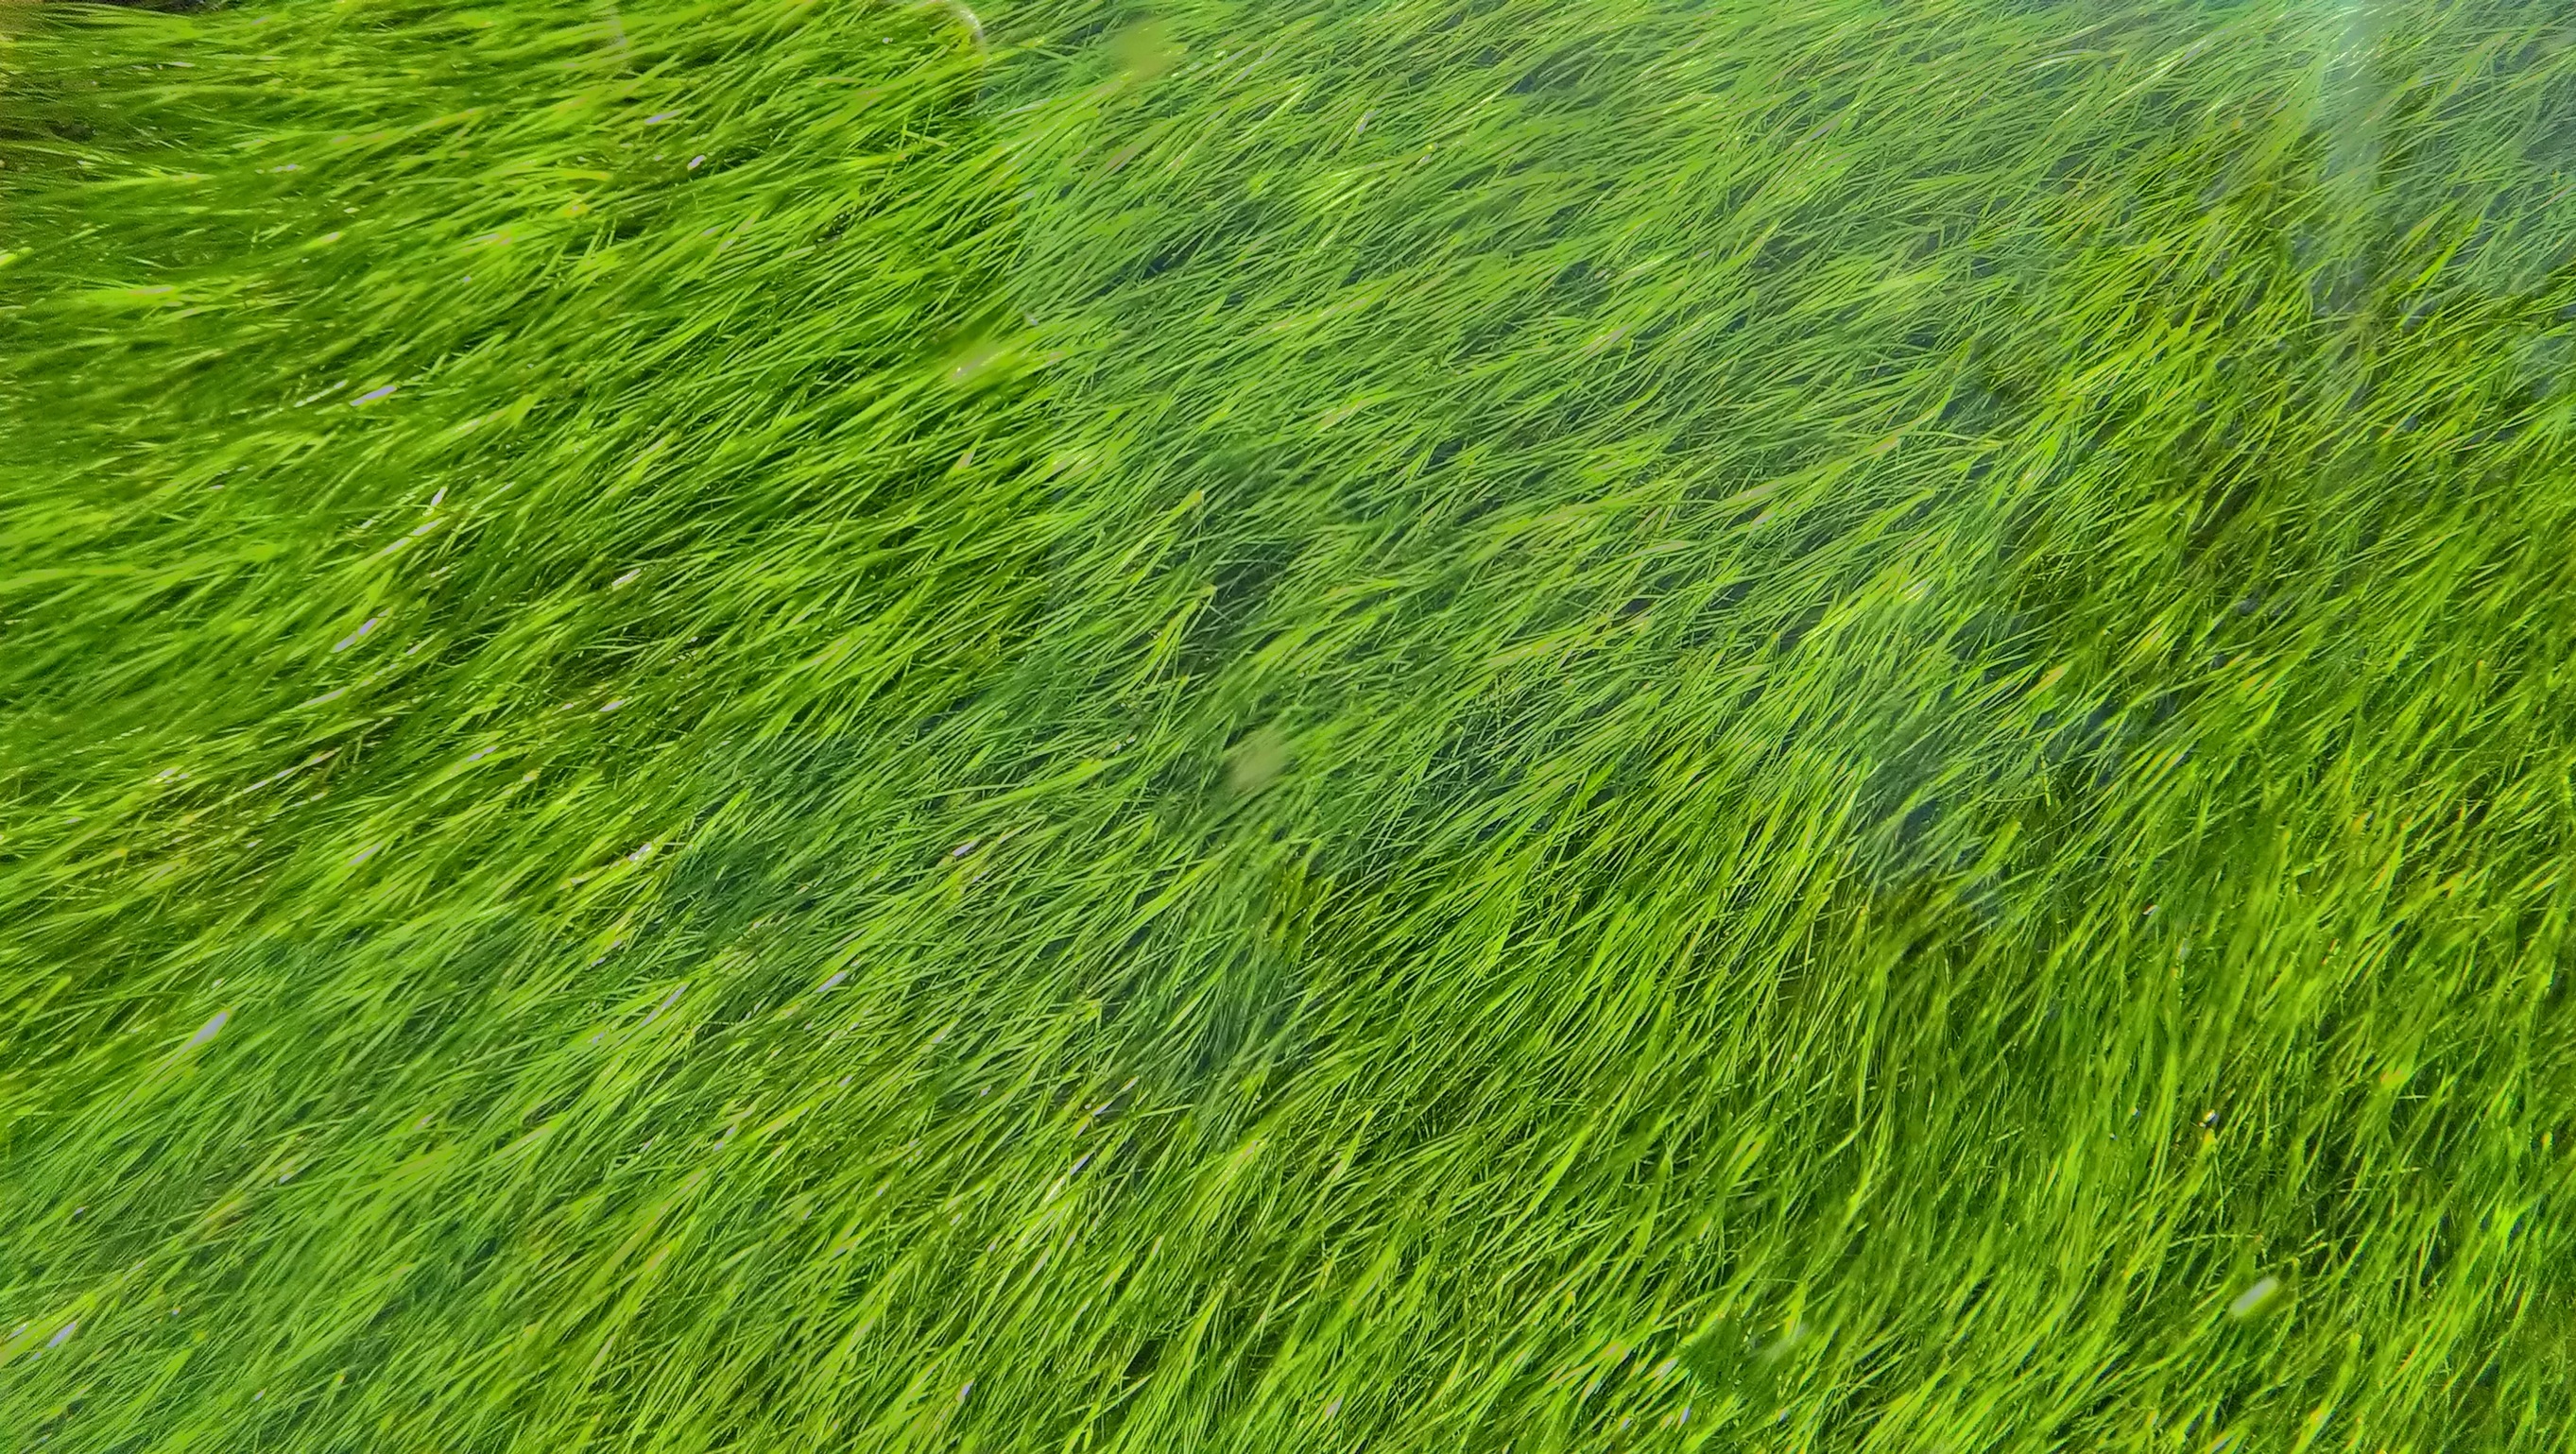
nature, grass, outdoor, plant, field, lawn, meadow, texture, leaf, environment, green, pasture, soil, turf, landscaping, background, algae, grassland, vibrant, yard, paddy field, flooring, grass family